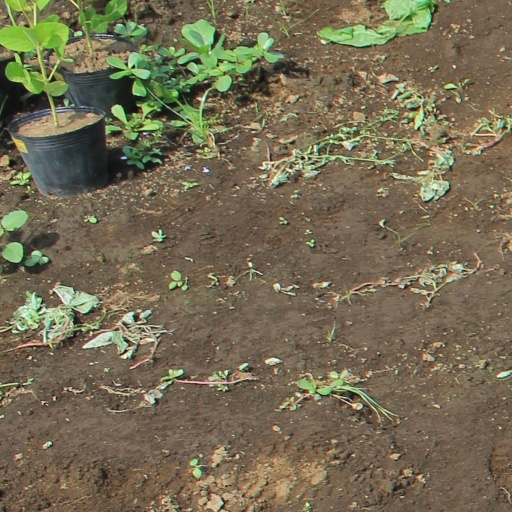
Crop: soybean